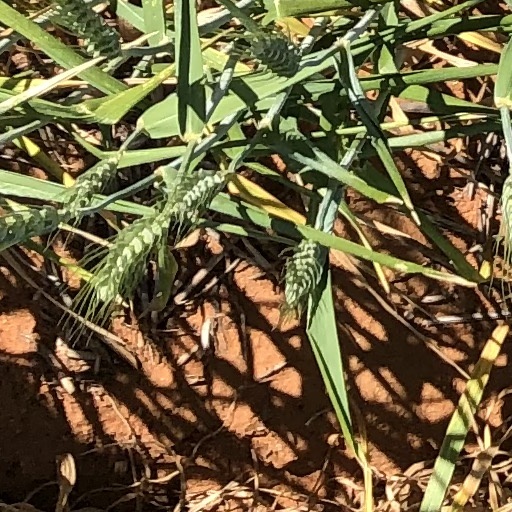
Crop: wheat